Marius Cazeneuve

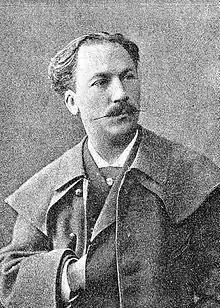
Marius Cazeneuve

Marius Cazeneuve was born in Toulouse in 1839, in a poor family that could not afford for him a regular education. He was introduced in the circus milieu by Jules Léotard and developed skills as a stage magician. He worked with Madrid's Oriental Circus, then returned to Toulouse, where he became the assistant of Bartolomeo Bosco. He went on to establish his own company, and performed all over Europe, in the Middle East, and Northern Africa, reportedly becoming one of the richest European magicians of his generation.